Charlie and a Half

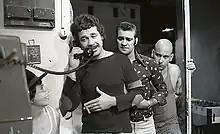
Ze'ev Revach, Yehuda Barkan, and Moshe Ish-Kasit during filming

The film was produced by the Filmor company, owned by the Zaboloni brothers. One of the brothers Simcha Zevuloni was born in Iran, grew up and was educated in Israel, and served in the IDF. Simcha Zaguloni worked with Moshe Sinai, and Yitzhak Yosipzon, who were co-producers of the film with a budget of 800,000 Israeli pounds. At the age of 24, he returned to Iran and joined the Cinafilm production company in Tehran, which was owned by his brother.